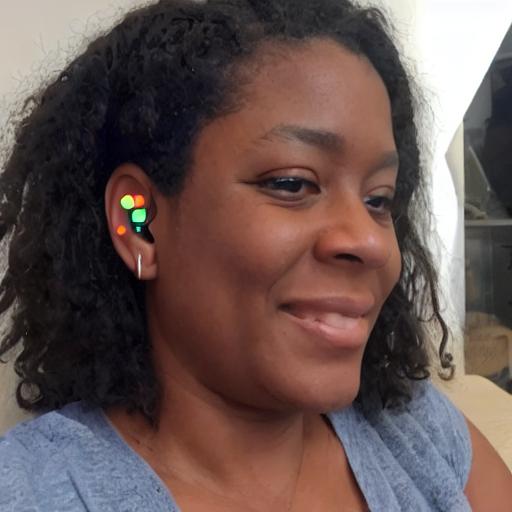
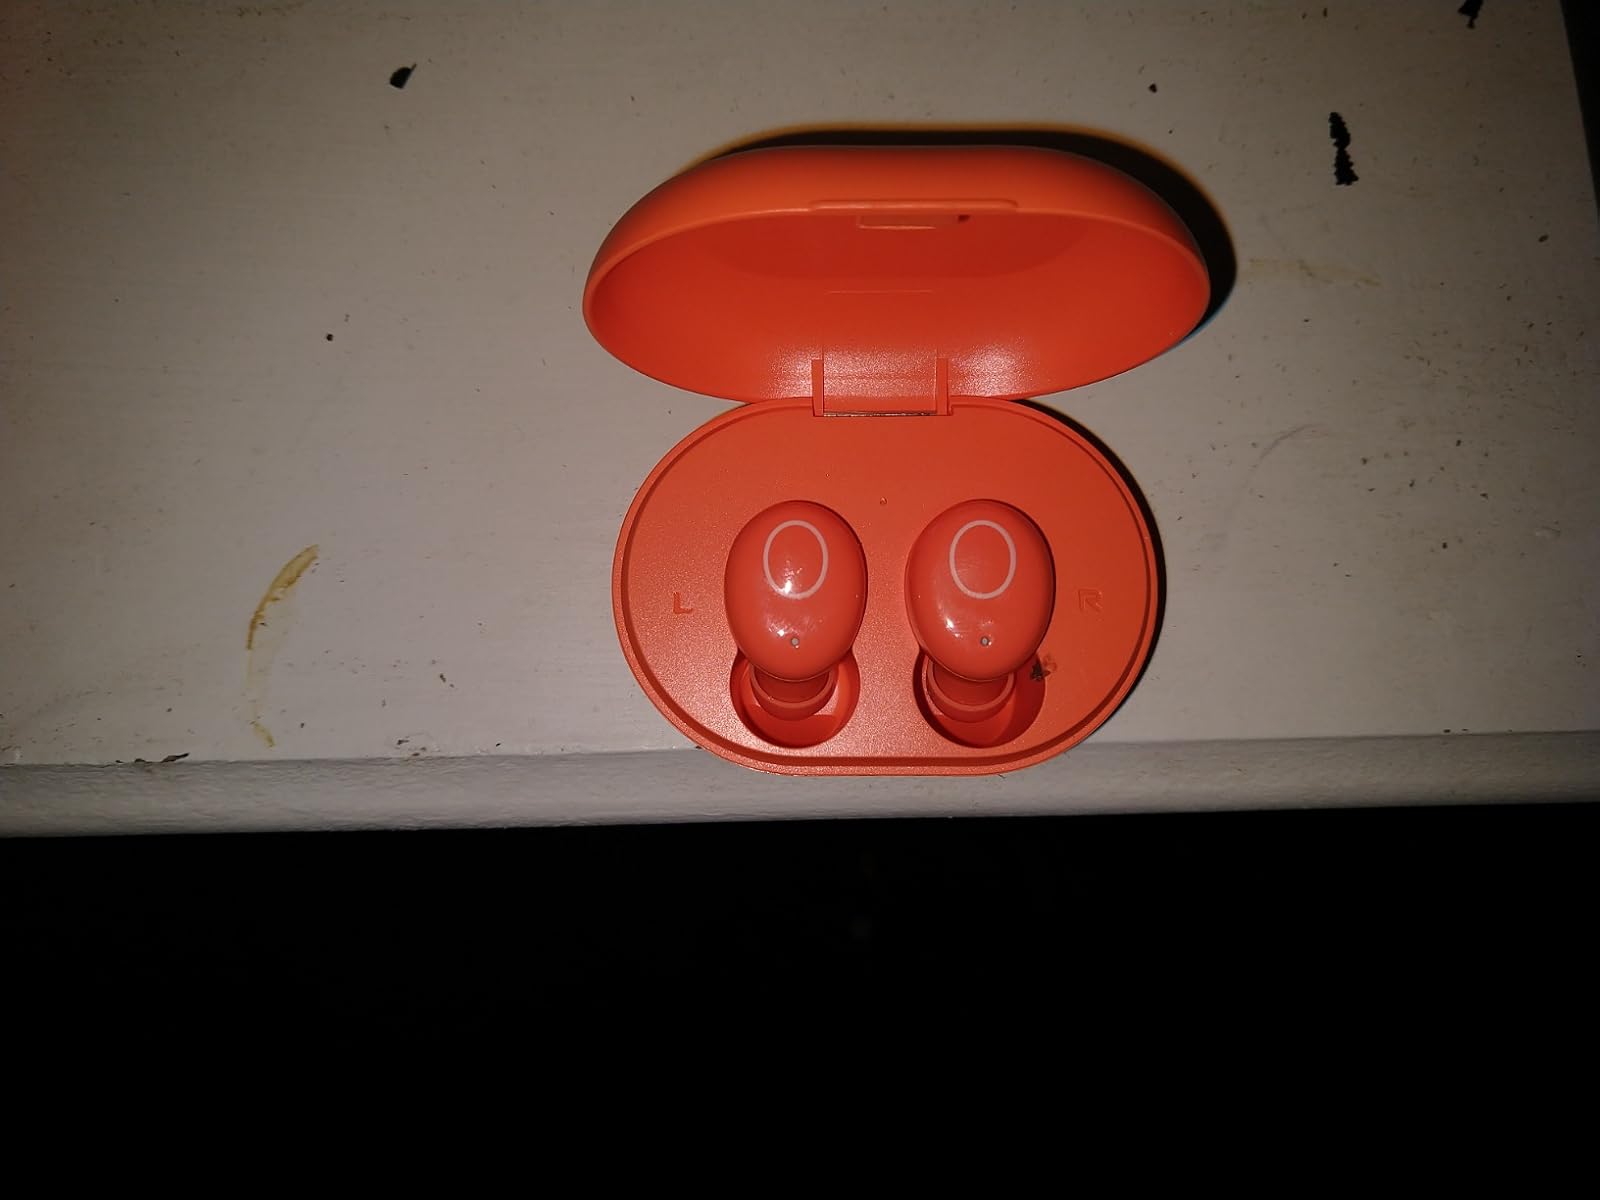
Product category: earbuds
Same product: no